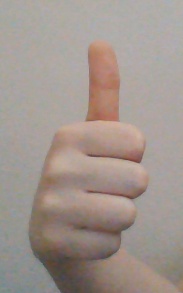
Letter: aleff